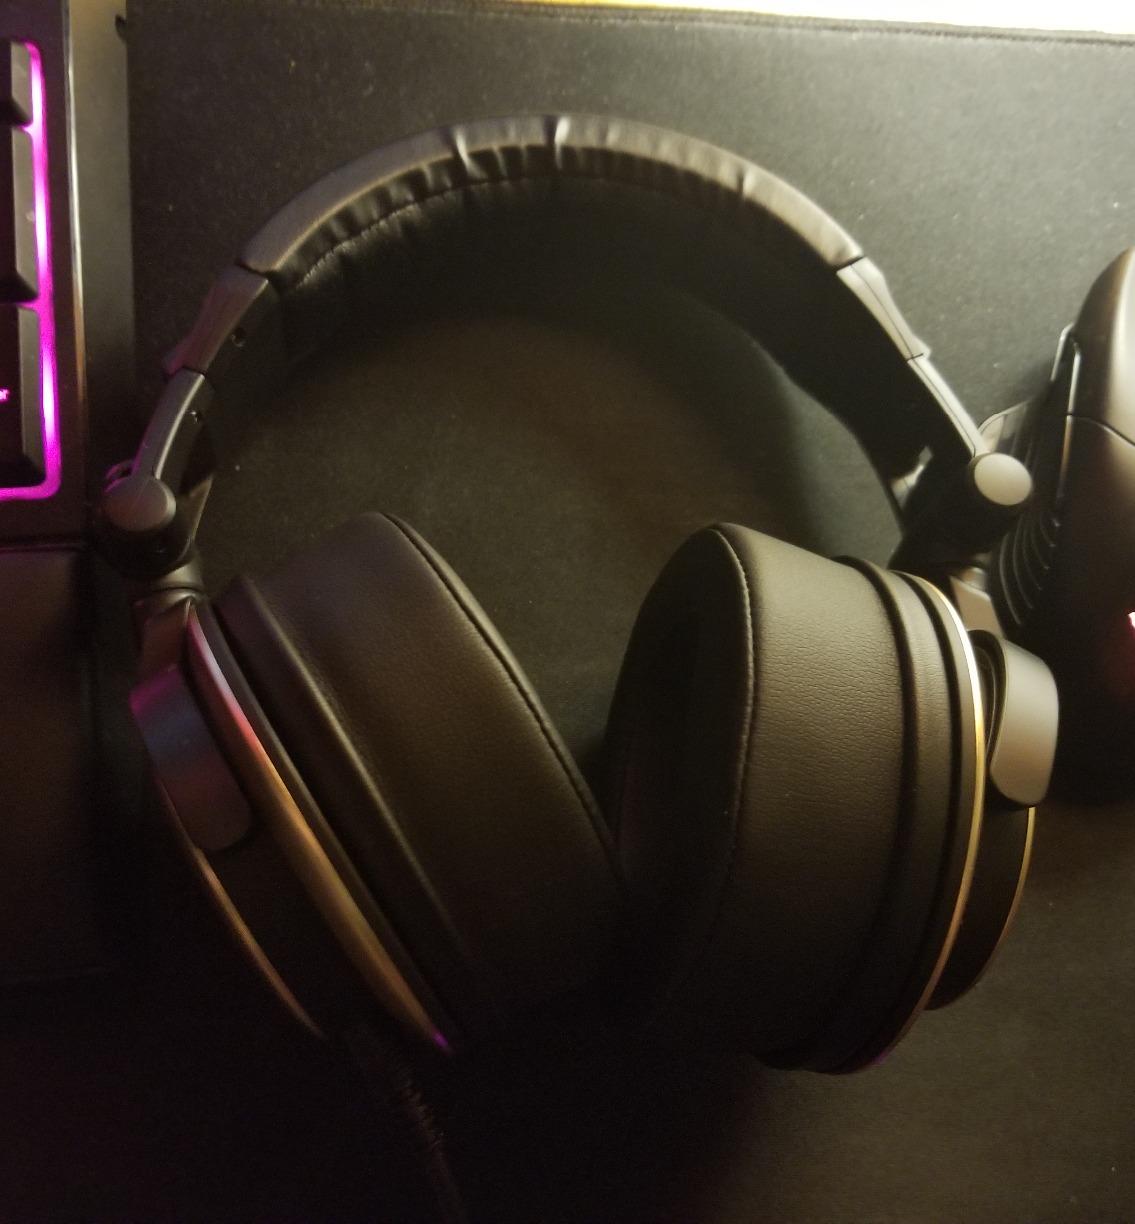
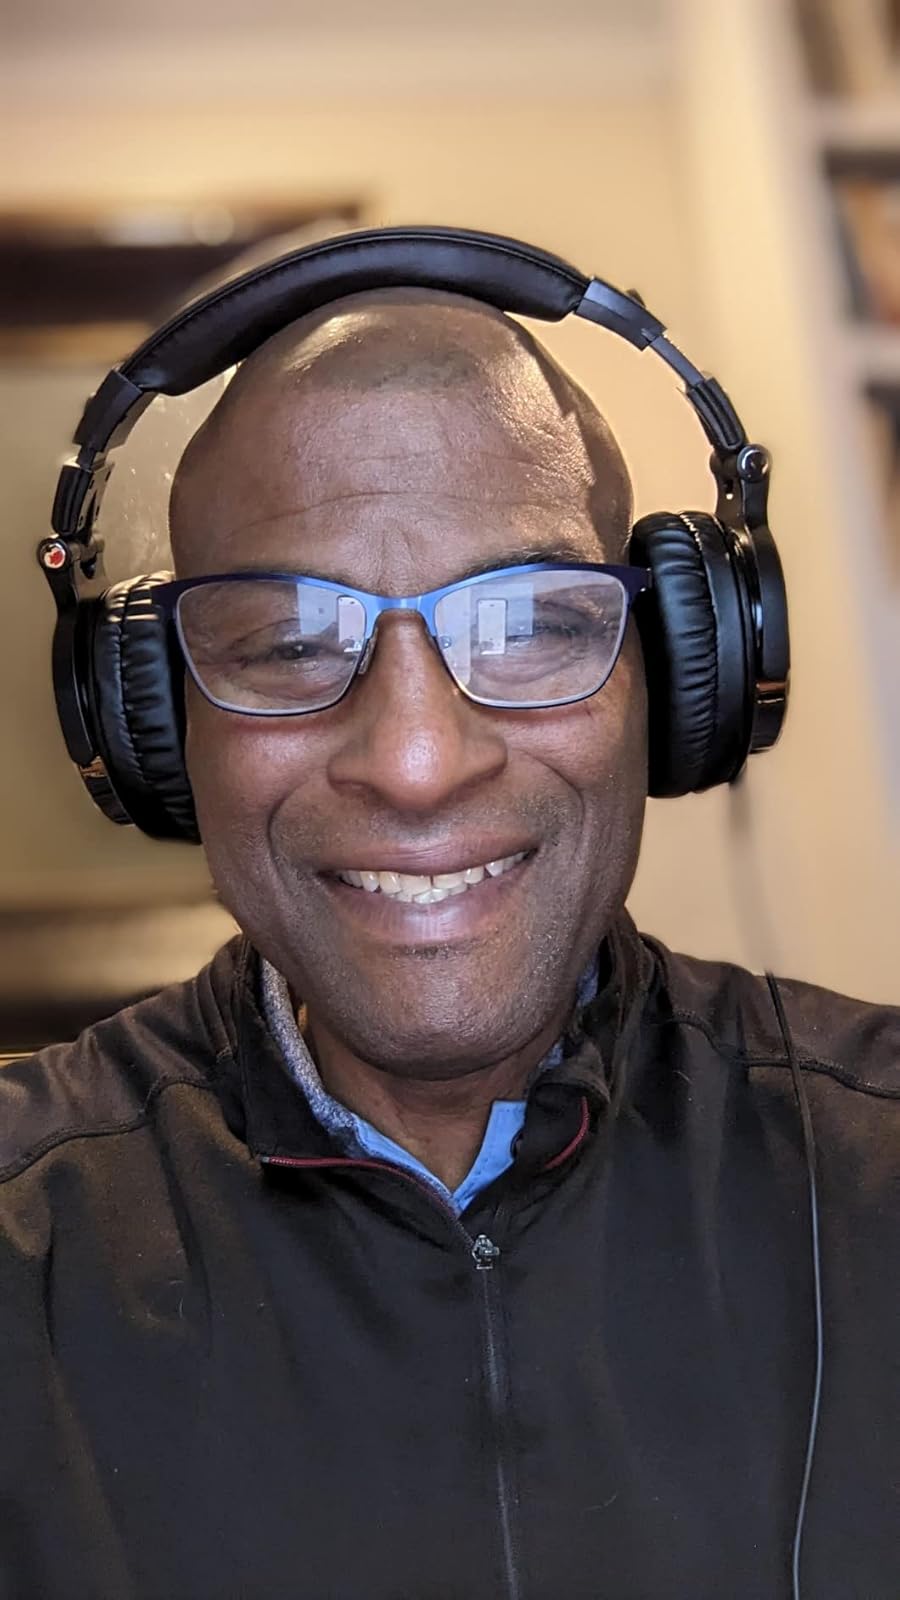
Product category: headphones
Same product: no